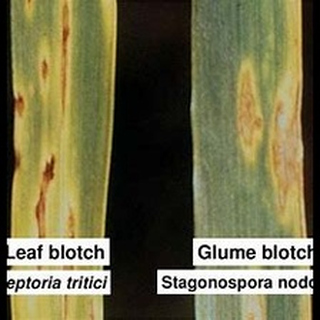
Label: wheat_tan_spot